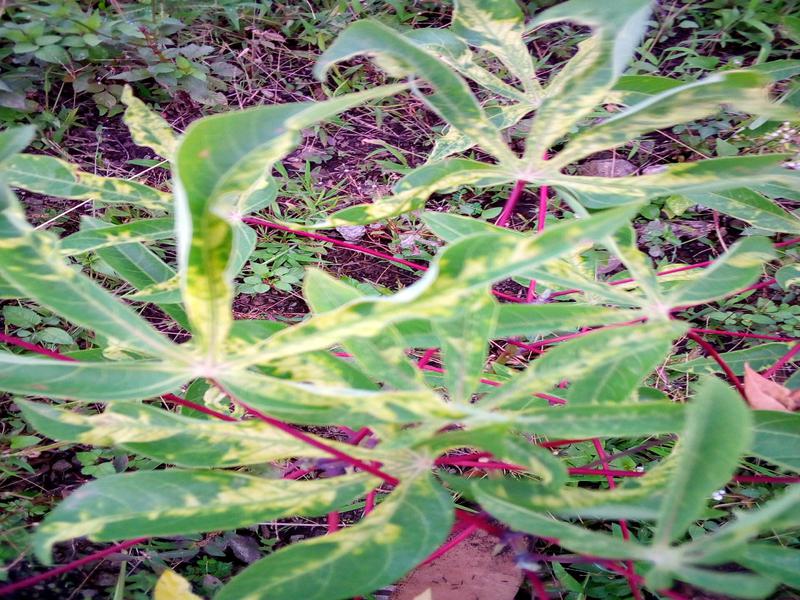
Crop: cassava
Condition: mosaic_disease